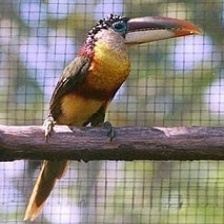
Species: CURL CRESTED ARACURI
Scientific name: PTEROGLOSSUS BEAUHARNAESII
ImageNet parent category: toucan